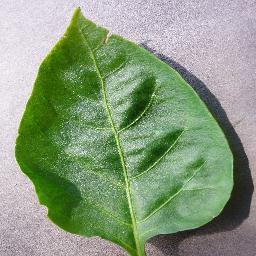
Label: Pepper,_bell___healthy